Emma Nyra

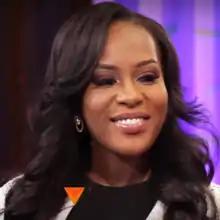
Emma Nyra on ndanitv

Emma Chukwugoziam Obi (born July 18, 1988), professionally known as Emma Nyra, is an American-born Nigerian singer, songwriter, actress, and model. Her associate acts include Iyanya, Selebobo, Davido, Cynthia Morgan, Victoria Kimani, and Patoranking.